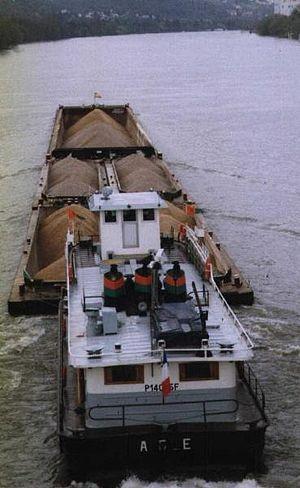
Le transport fluvial est le transport sur les voies navigables, qu'elles soient des cours d'eau navigables, éventuellement aménagés, ou des canaux artificiels.